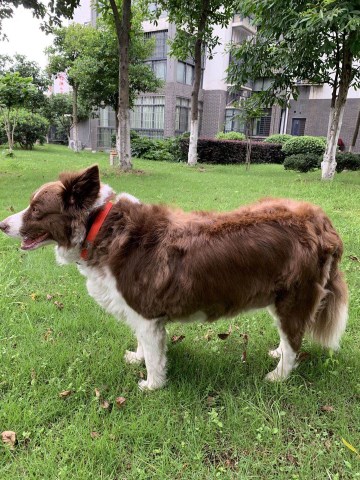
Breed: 2594-n000109-Border_collie